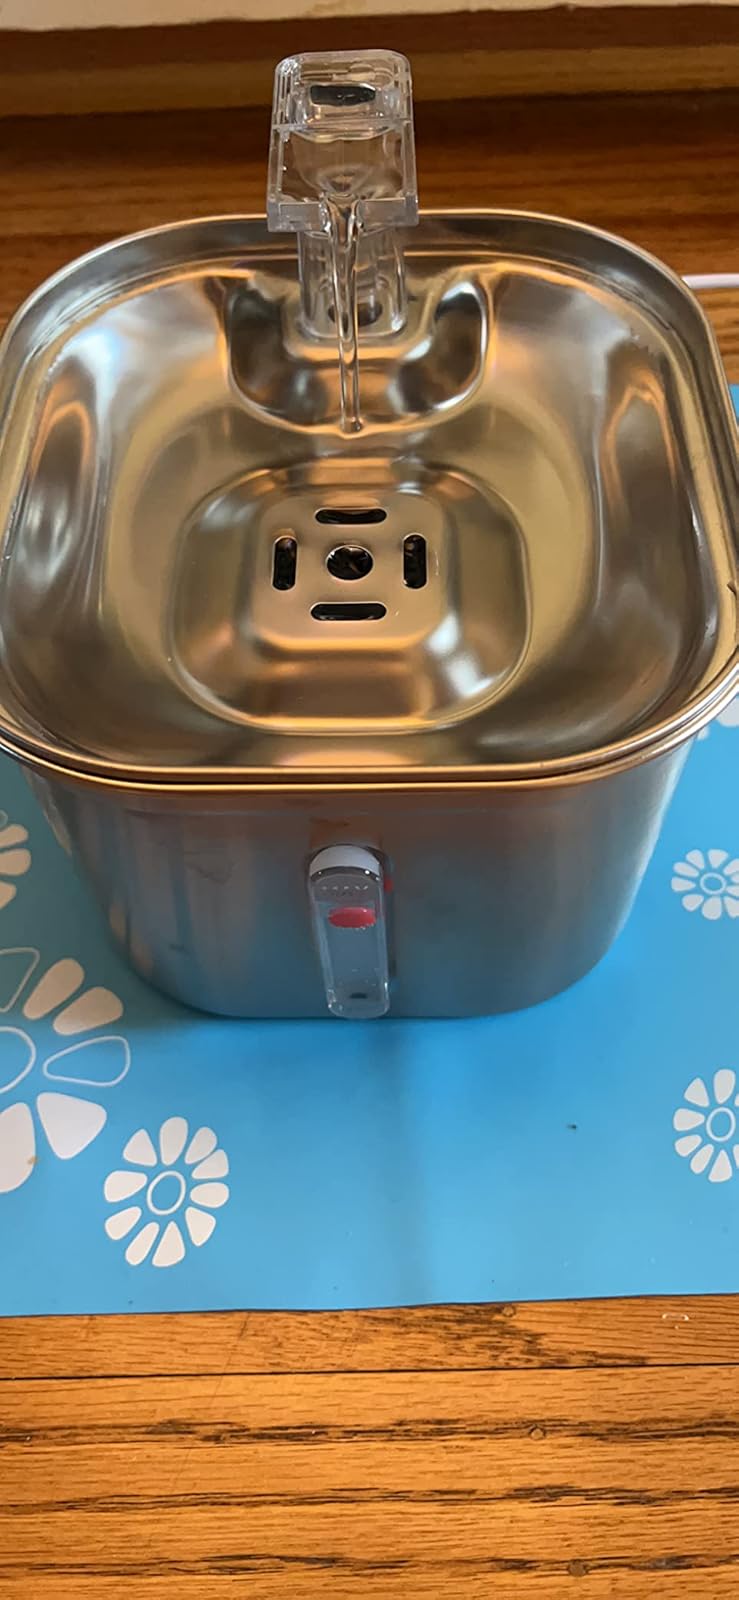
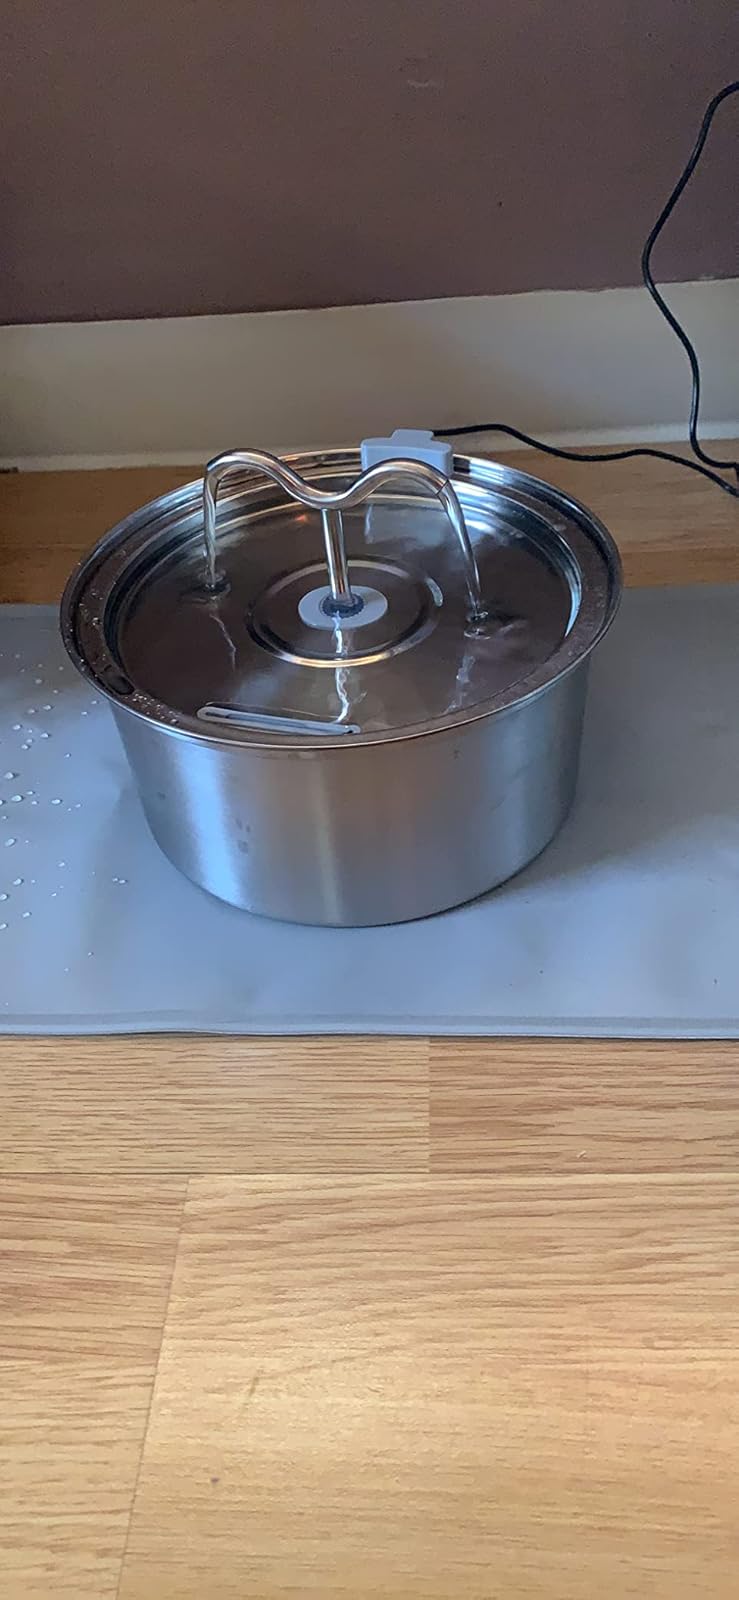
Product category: items_bowl
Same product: no